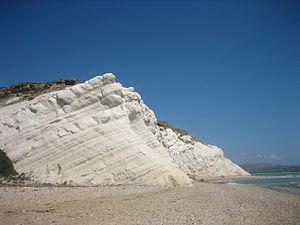
Le gypse, dénommé aussi gypsite, ou pierre à plâtre, est une roche tendre saline ou une évaporite commune, voire abondante, entièrement cristallisée, composée principalement du minéral gypse, un sulfate doublement hydraté de calcium, décrite par la formule CaSO₄ · 2 H₂O et qui constitue le premier fin dépôt dans les marais salants. Elle possède un domaine de stabilité assez étendu, mais en général dans des conditions haute température et de migration aisée d'eau, cède sa place à l'anhydrite, plus dense et plus dure. Sa texture cristalline est en général moyenne à fine, elle peut être granulaire à fibreuse.